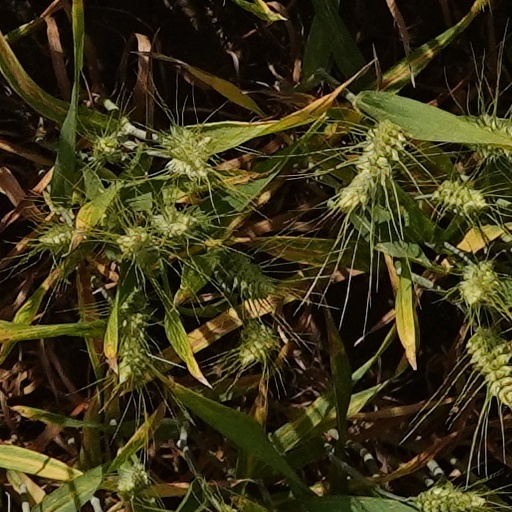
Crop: wheat